Warm little pond

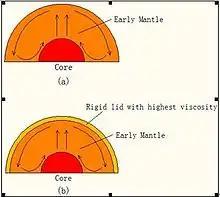
A visualization of stagnant lid tectonics, in which convection occurs beneath a rigid lid-like lithosphere.

The earliest geologic evidence for exposed land is from about 3.8 billion years ago in the form of beach gravel from Isua, Greenland. It is unknown if continental emergence occurred or was widespread prior to this. Due to much higher levels of radiogenic heat flux early in Earth's history, the modern plate tectonic regime probably had not yet developed; it was instead possibly characterized by a vertical or stagnant lid regime, but geo-dynamical constraints on these assumptions are broad and there is little agreement among models.